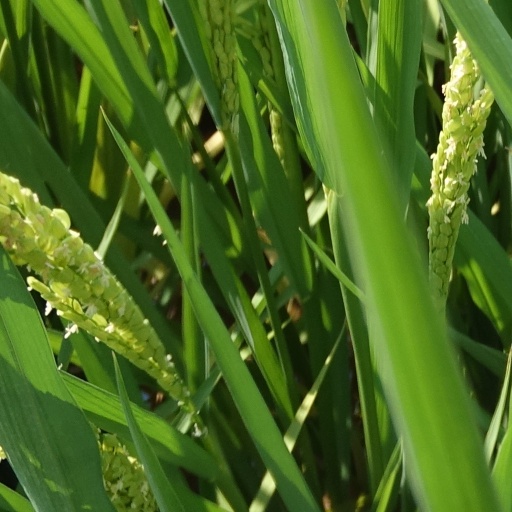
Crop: rice